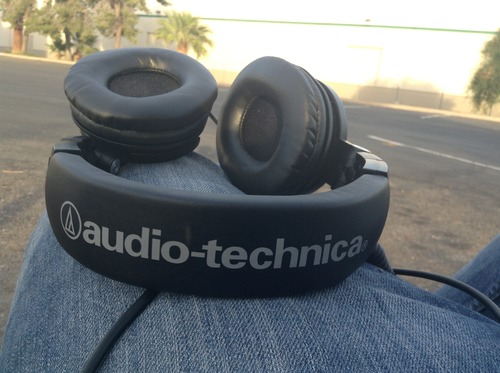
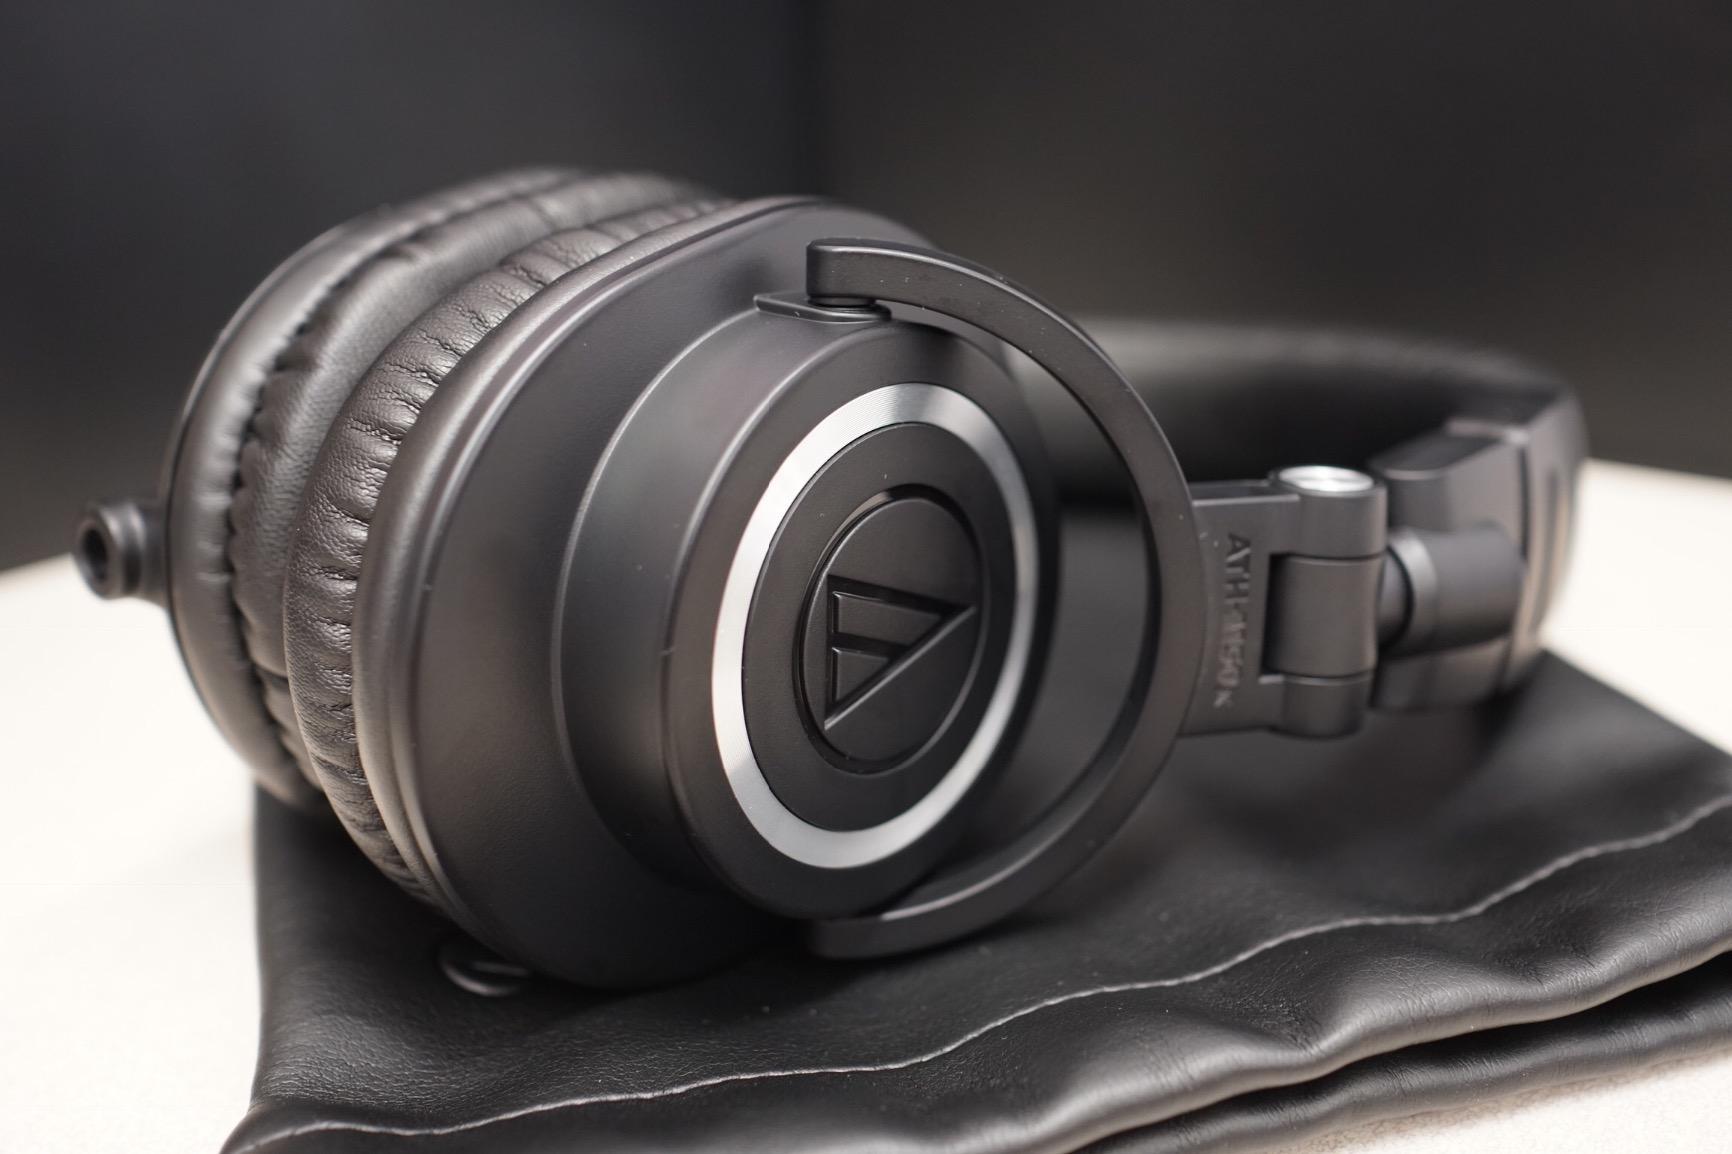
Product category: headphones
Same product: no